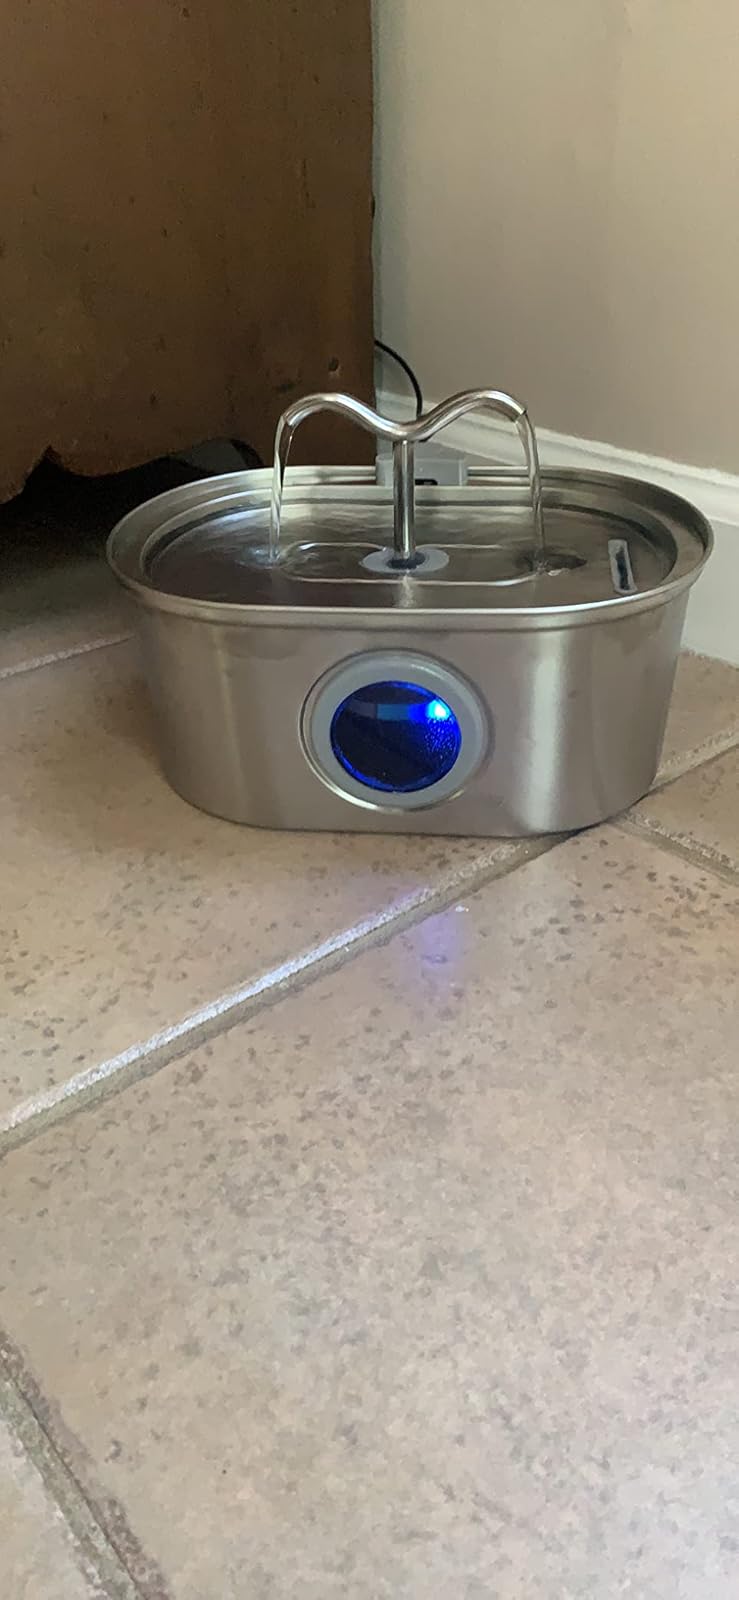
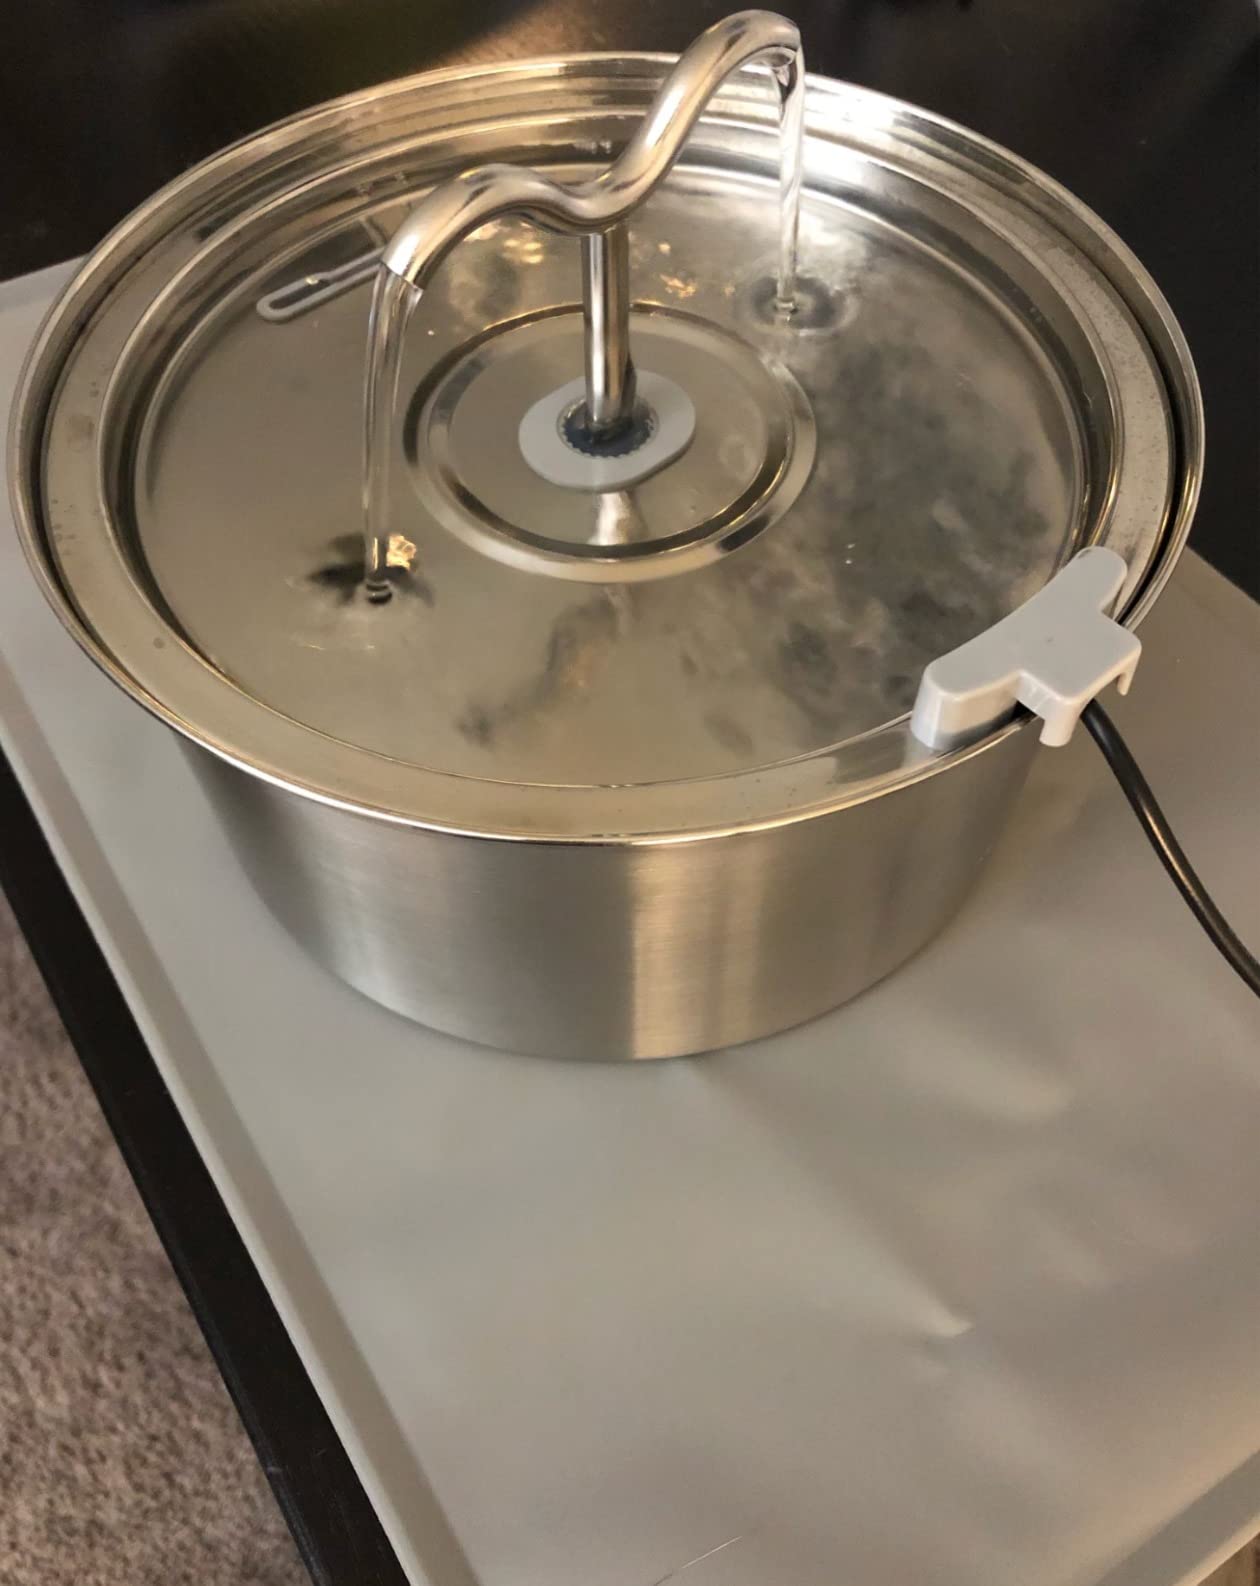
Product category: items_bowl
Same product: no